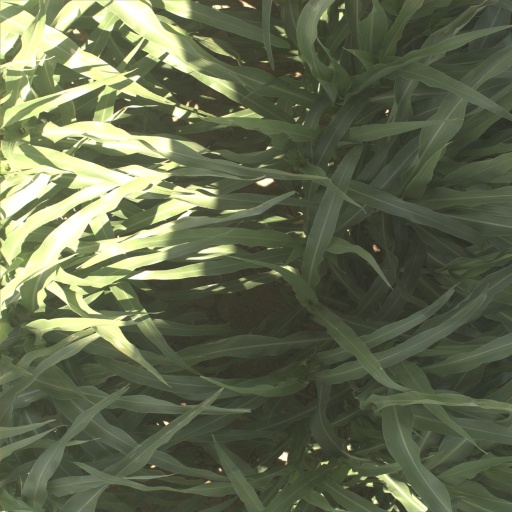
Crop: sorghum